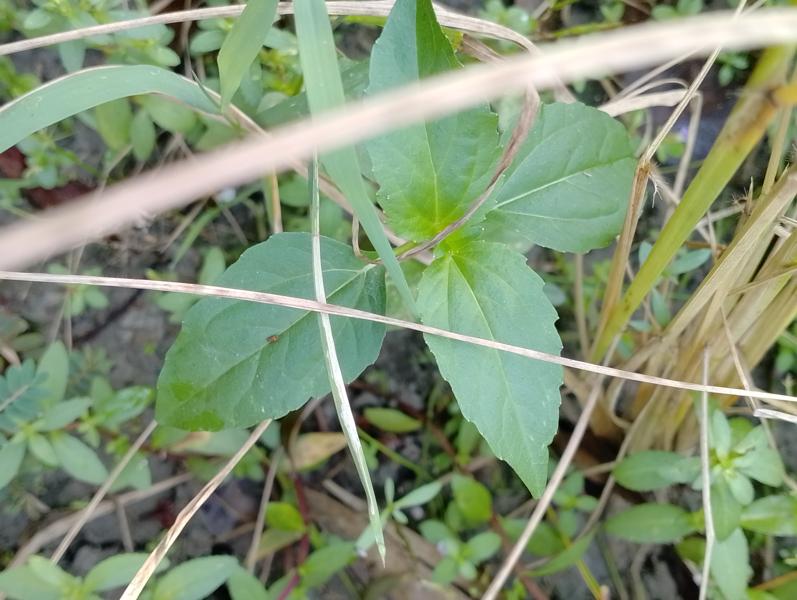
Weed species: Synedrella nodiflora